Medieval: Total War

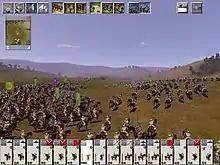
Battles in "Medieval: Total War" can have thousands of men on a single battlefield.

The battle system takes place on a 3D battlefield in real-time, instead of the turn-based system of the campaign. Battles are similar to those in "", where two armies from opposing factions engage in combat until one side is defeated or withdraws. Warfare in "Medieval: Total War" occurs when the player or the artificial intelligence moves their armies into a province held by a hostile faction. The player is then presented with the option of fighting the battle on the battle map, or allowing the computer to automatically resolve it. Alongside the campaign battles, players have the option of both historical and custom battles, where the player controls what climate, units and terrain will be present on the battlefield.